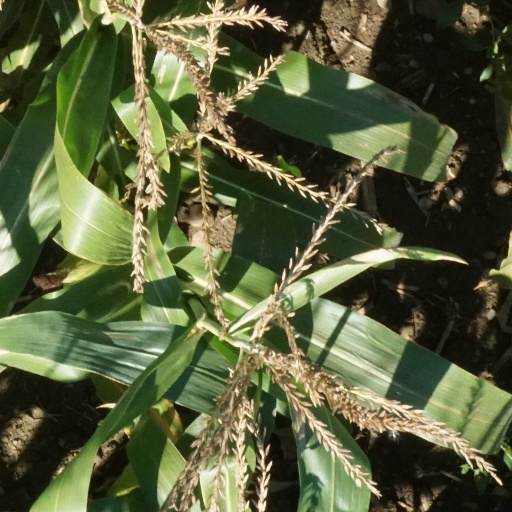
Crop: maize; corn